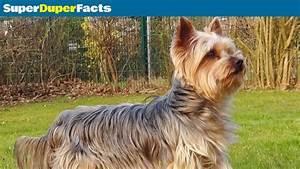
dog